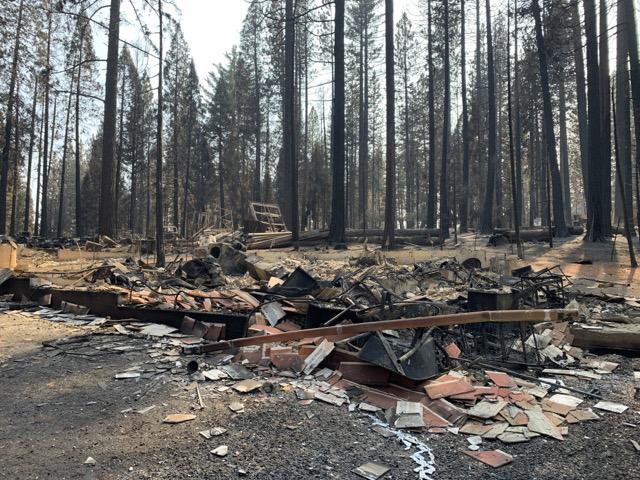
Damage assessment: destroyed